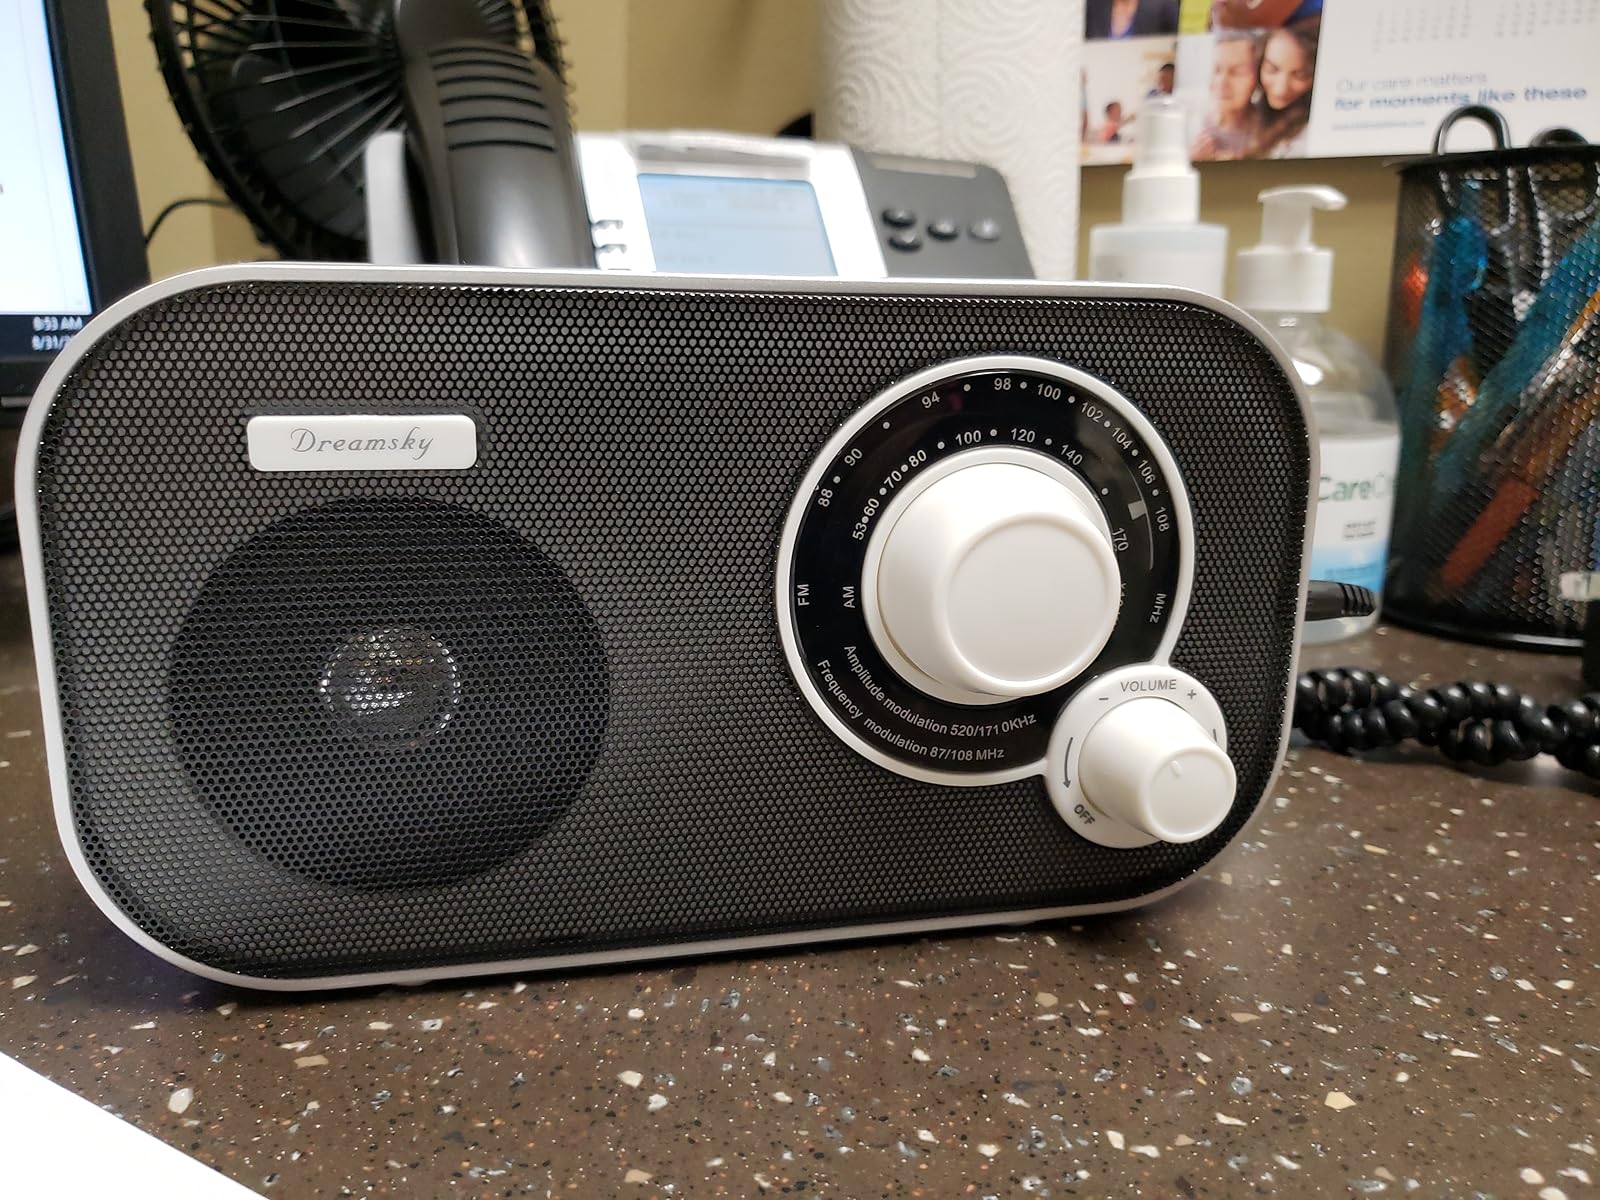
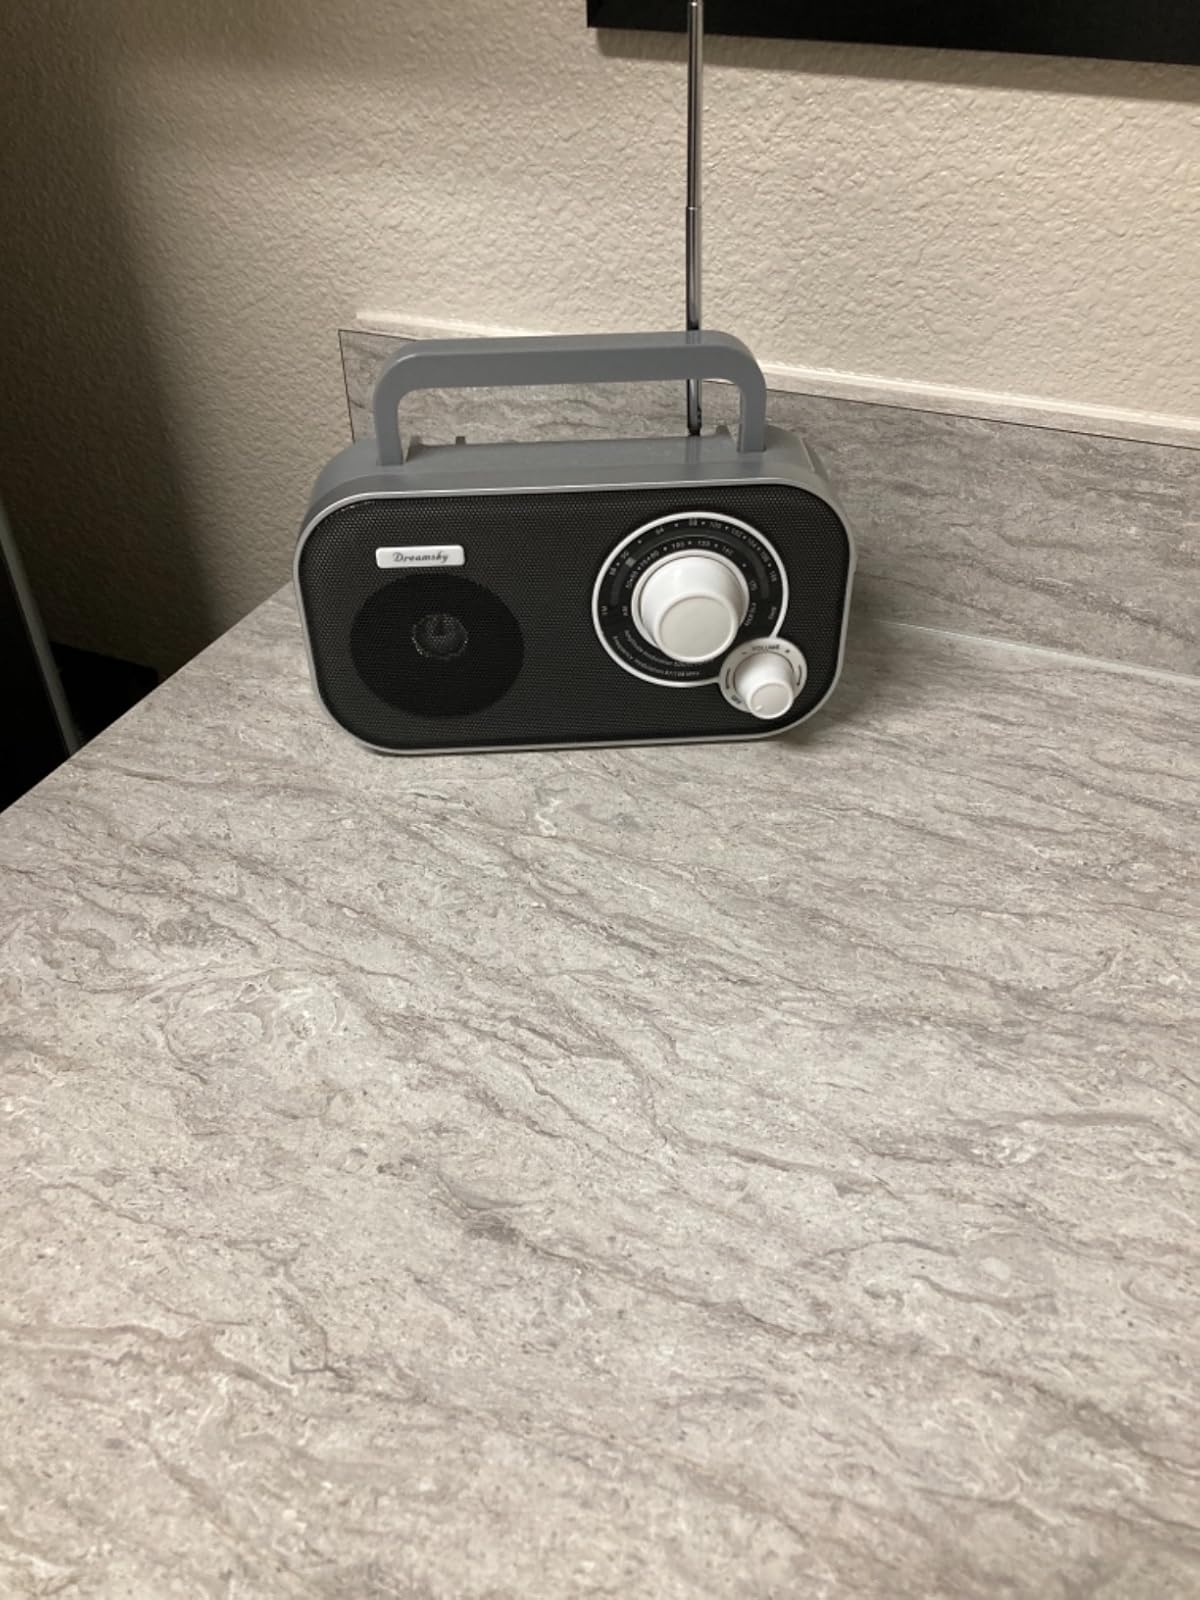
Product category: radio
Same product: yes